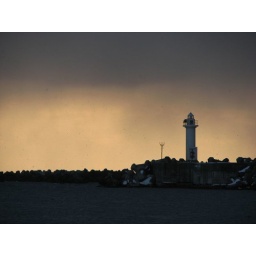
A lighthouse warns boats of the breakwater barriers made from concrete geometric shapes in Northern Japan.